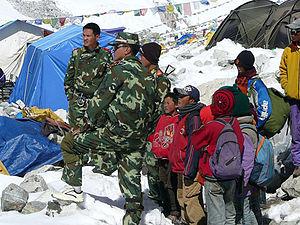
Durant la fusillade du col de Nangpa La, qui s'est déroulée en 2006, au moins deux Tibétains ont été tués alors qu'ils fuyaient le Tibet en franchissant la frontière tibéto-népalaise au col de Nangpa La. Les victimes de la fusillade ont été touchées par des balles tirées par des gardes-frontières chinois. L'une d'elles, une nonne de 17 ans nommée Kelsang Namtso, touchée par balle, est morte dans la neige ; l'autre, Kunsang Namgyal, serait morte dans un centre de détention chinois des suites de ses blessures.